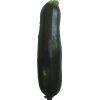
Label: Zucchini dark 1